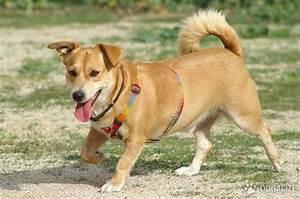
dog